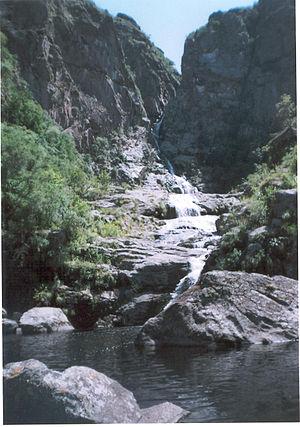
La province de Córdoba est une province de l'Argentine. Située dans le centre-nord du pays, elle est parfois appelée le « Cœur de l'Argentine ». Sa capitale est Córdoba, la deuxième plus grande ville du pays. La province a une superficie de 165 321 km² et une population de 3 567 654 habitants en 2015, ce qui en fait la deuxième province la plus peuplée du pays, après celle de Buenos Aires.